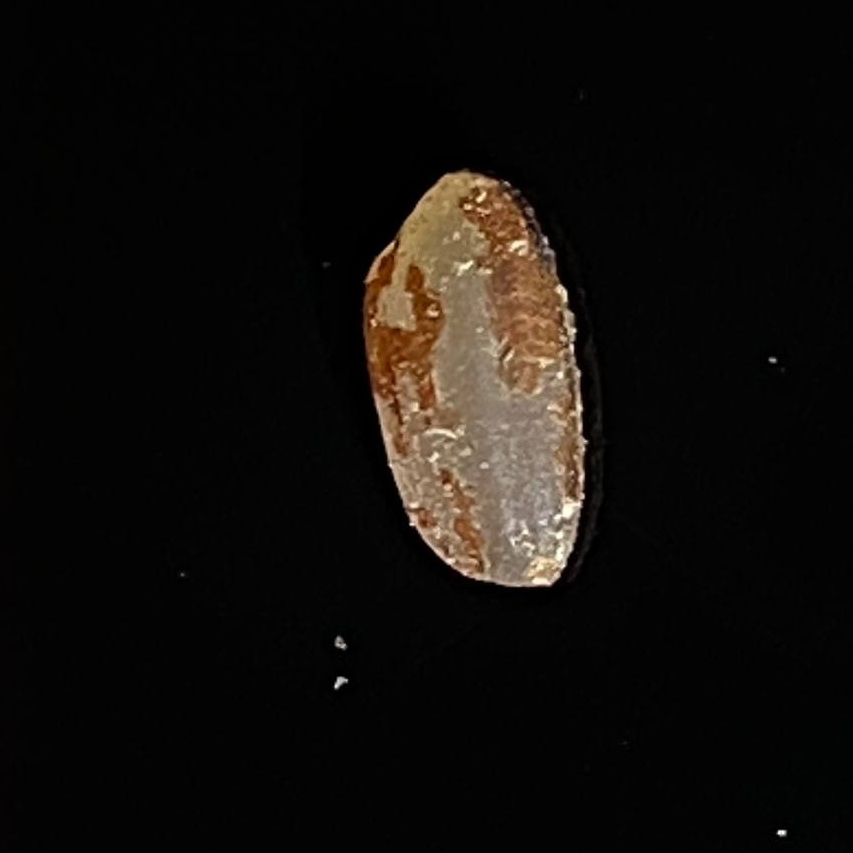
Rice variety: Lal_Aush